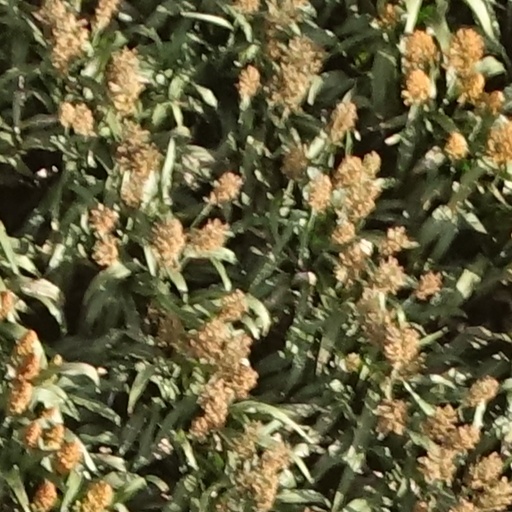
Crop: sorghum